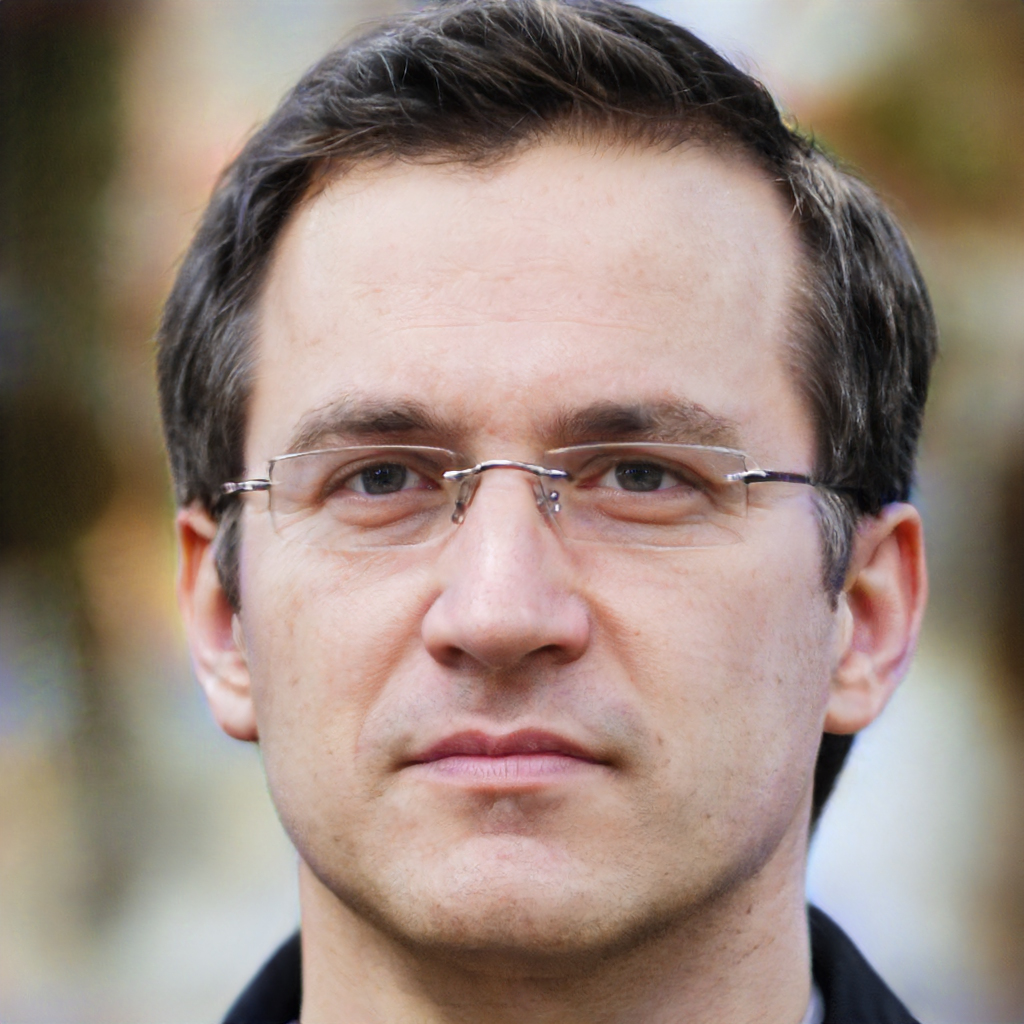
Gender: Male